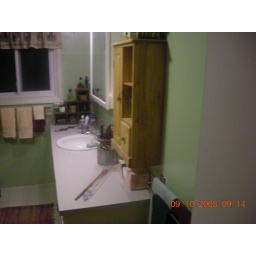
Sink wall in bathroom 08